Camouflage (band)

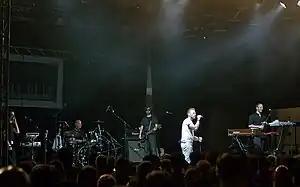
Camouflage at the 2011 Wave-Gotik-Treffen

Camouflage is a German synth-pop trio consisting of lead singer Marcus Meyn (b. May 2, 1966), Heiko Maile and Oliver Kreyssig. They achieved a "Billboard" Hot 100 hit with "The Great Commandment", which reached number 59 in early 1989, and spent three weeks at number 1 on the Dance Club Songs chart. They also had two minor dance hits in 1989.